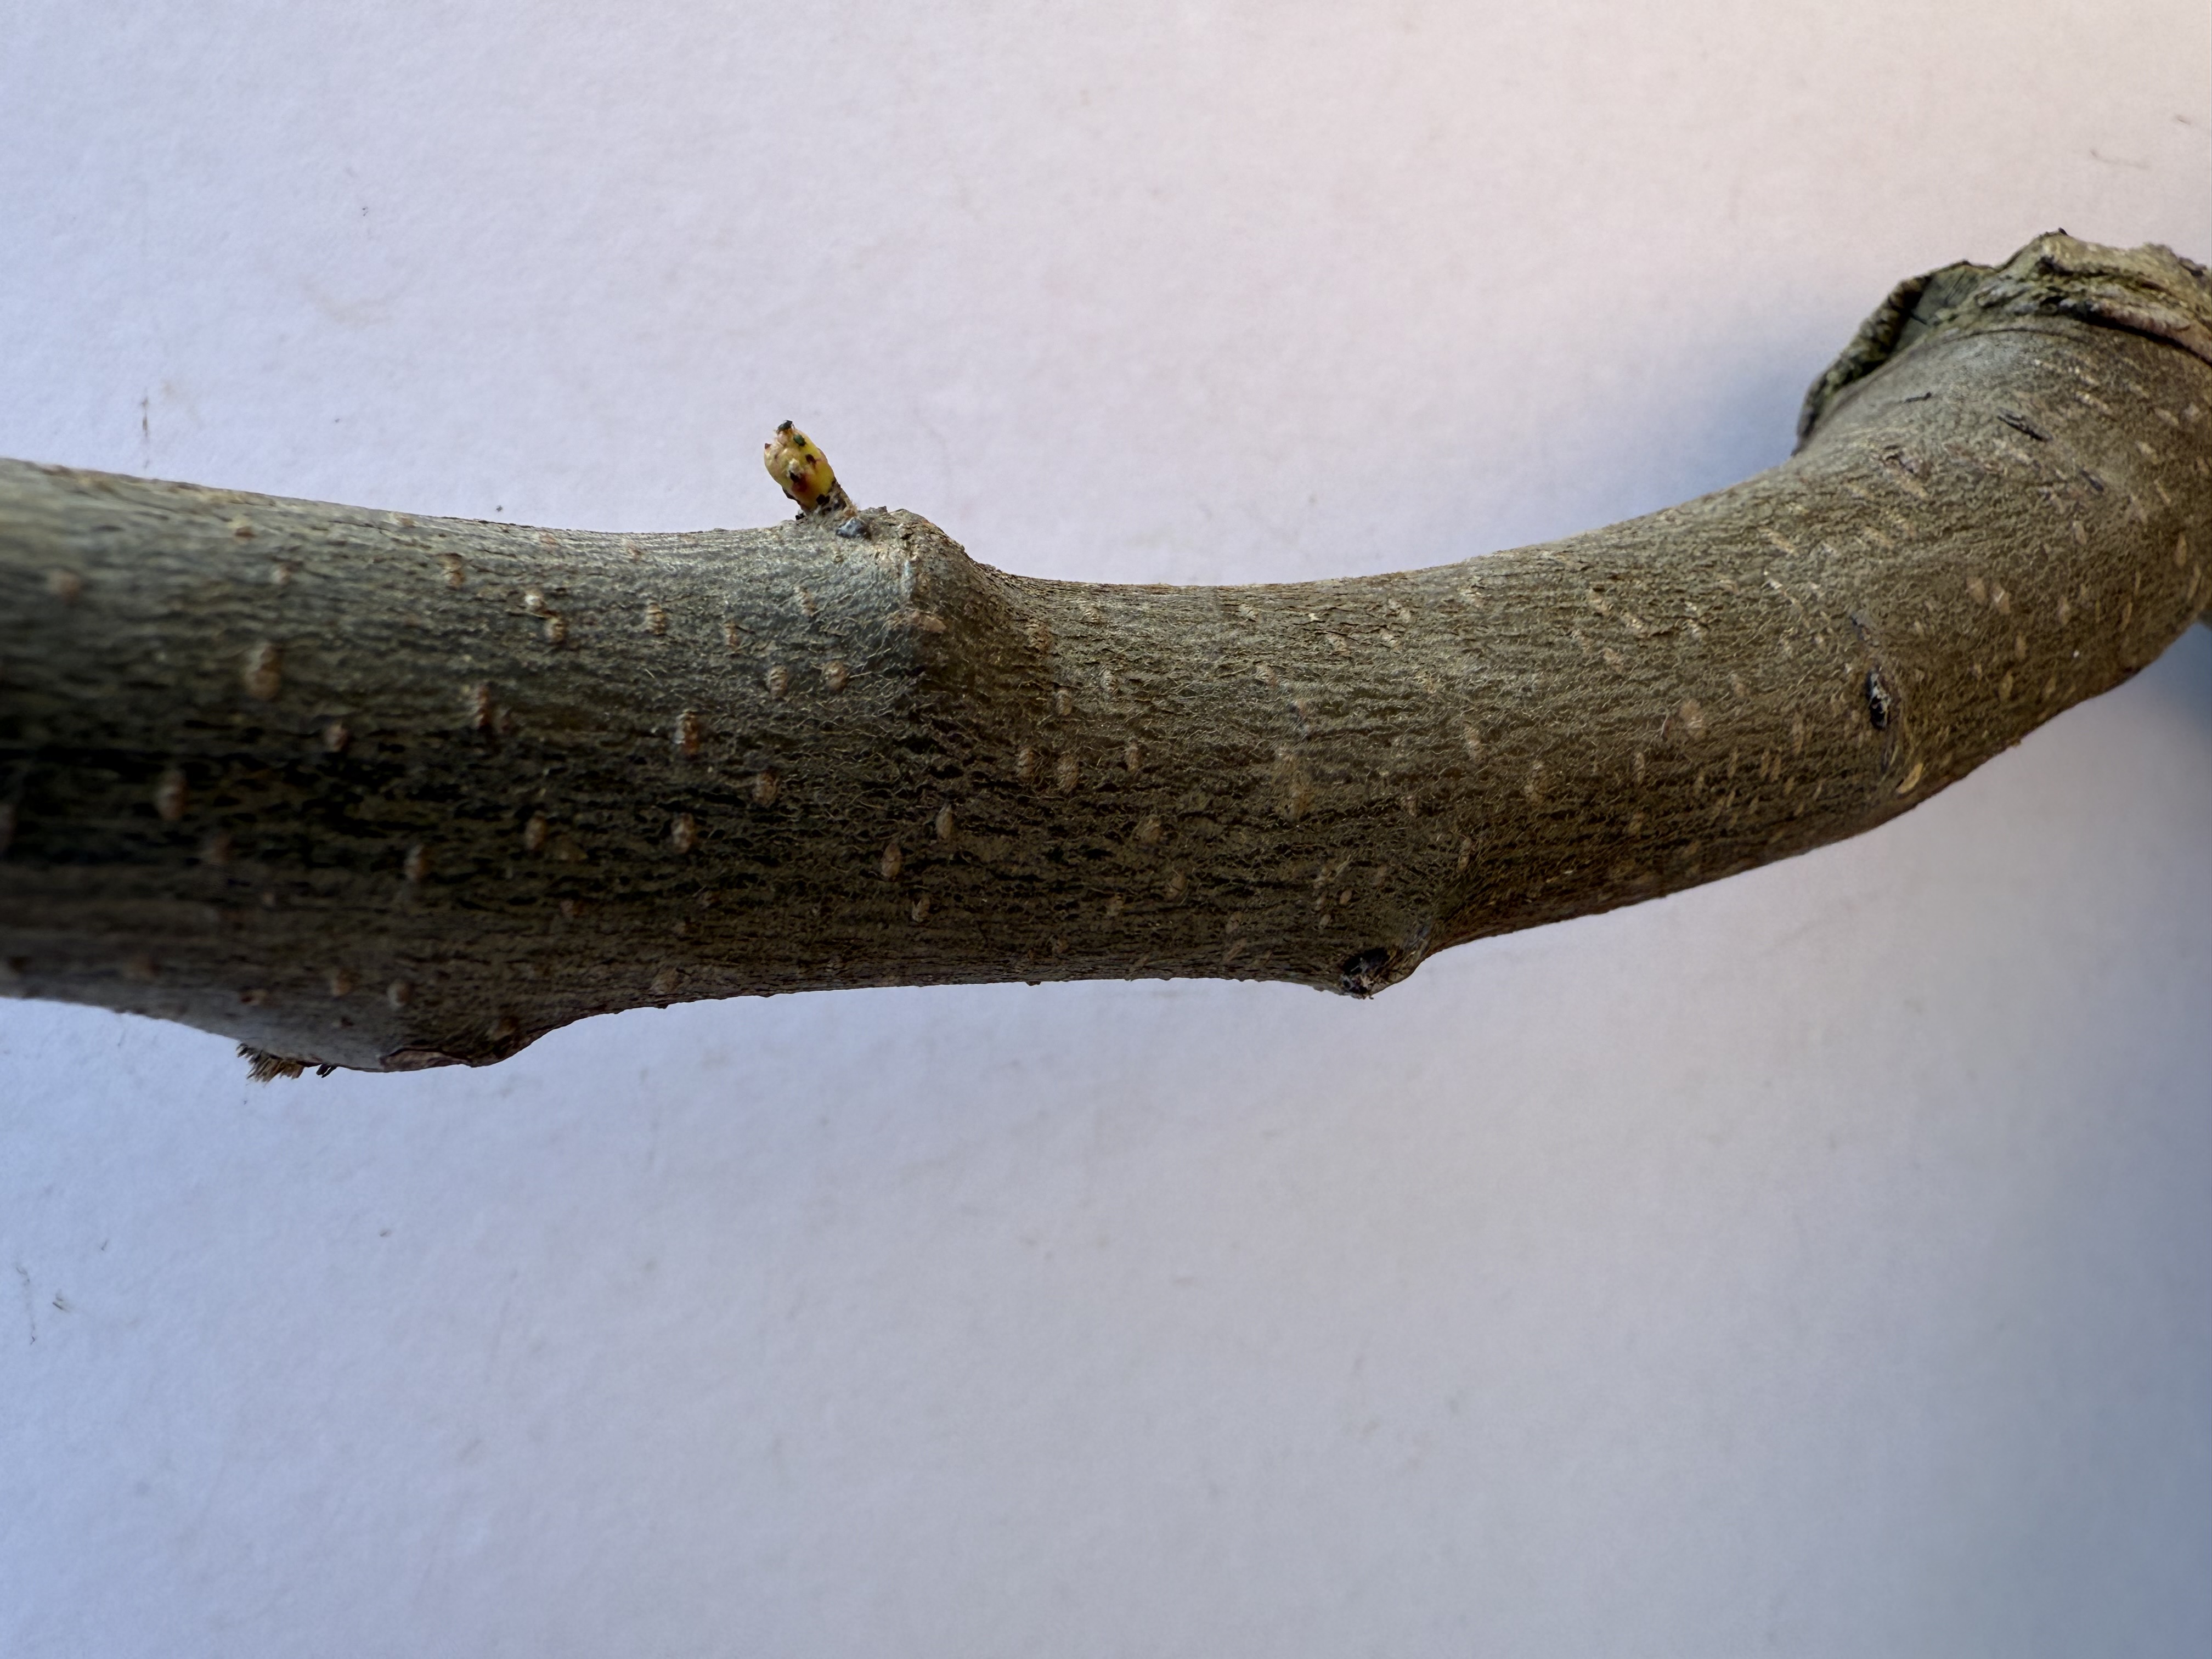
Variety: Esme Quince